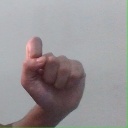
अक्षर: घ